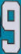
Number: 9